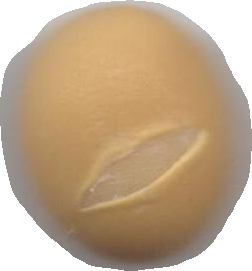
Variety: Grobogan